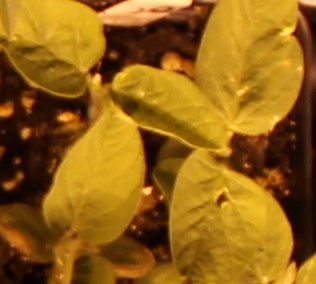
Label: Soybean